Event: Nepal Earthquake
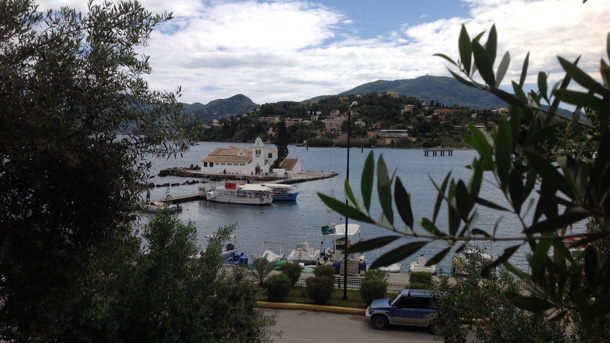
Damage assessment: no_damage